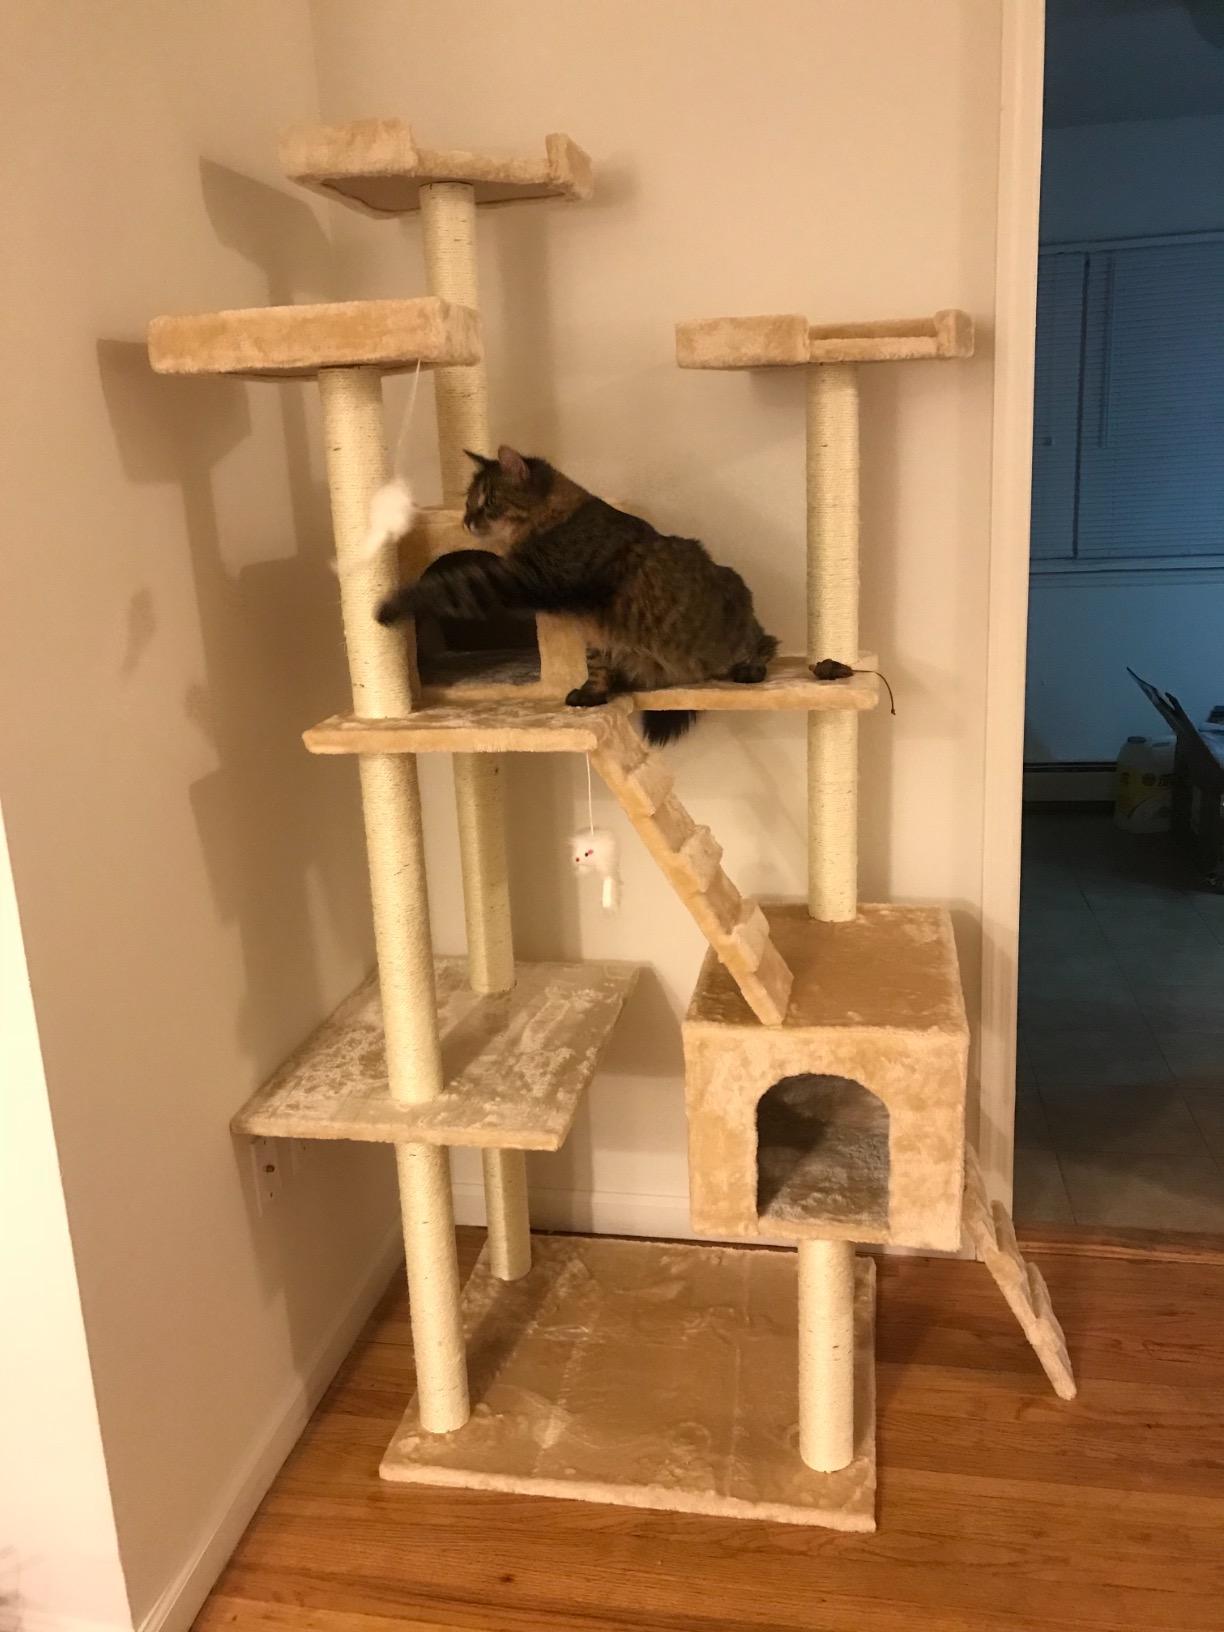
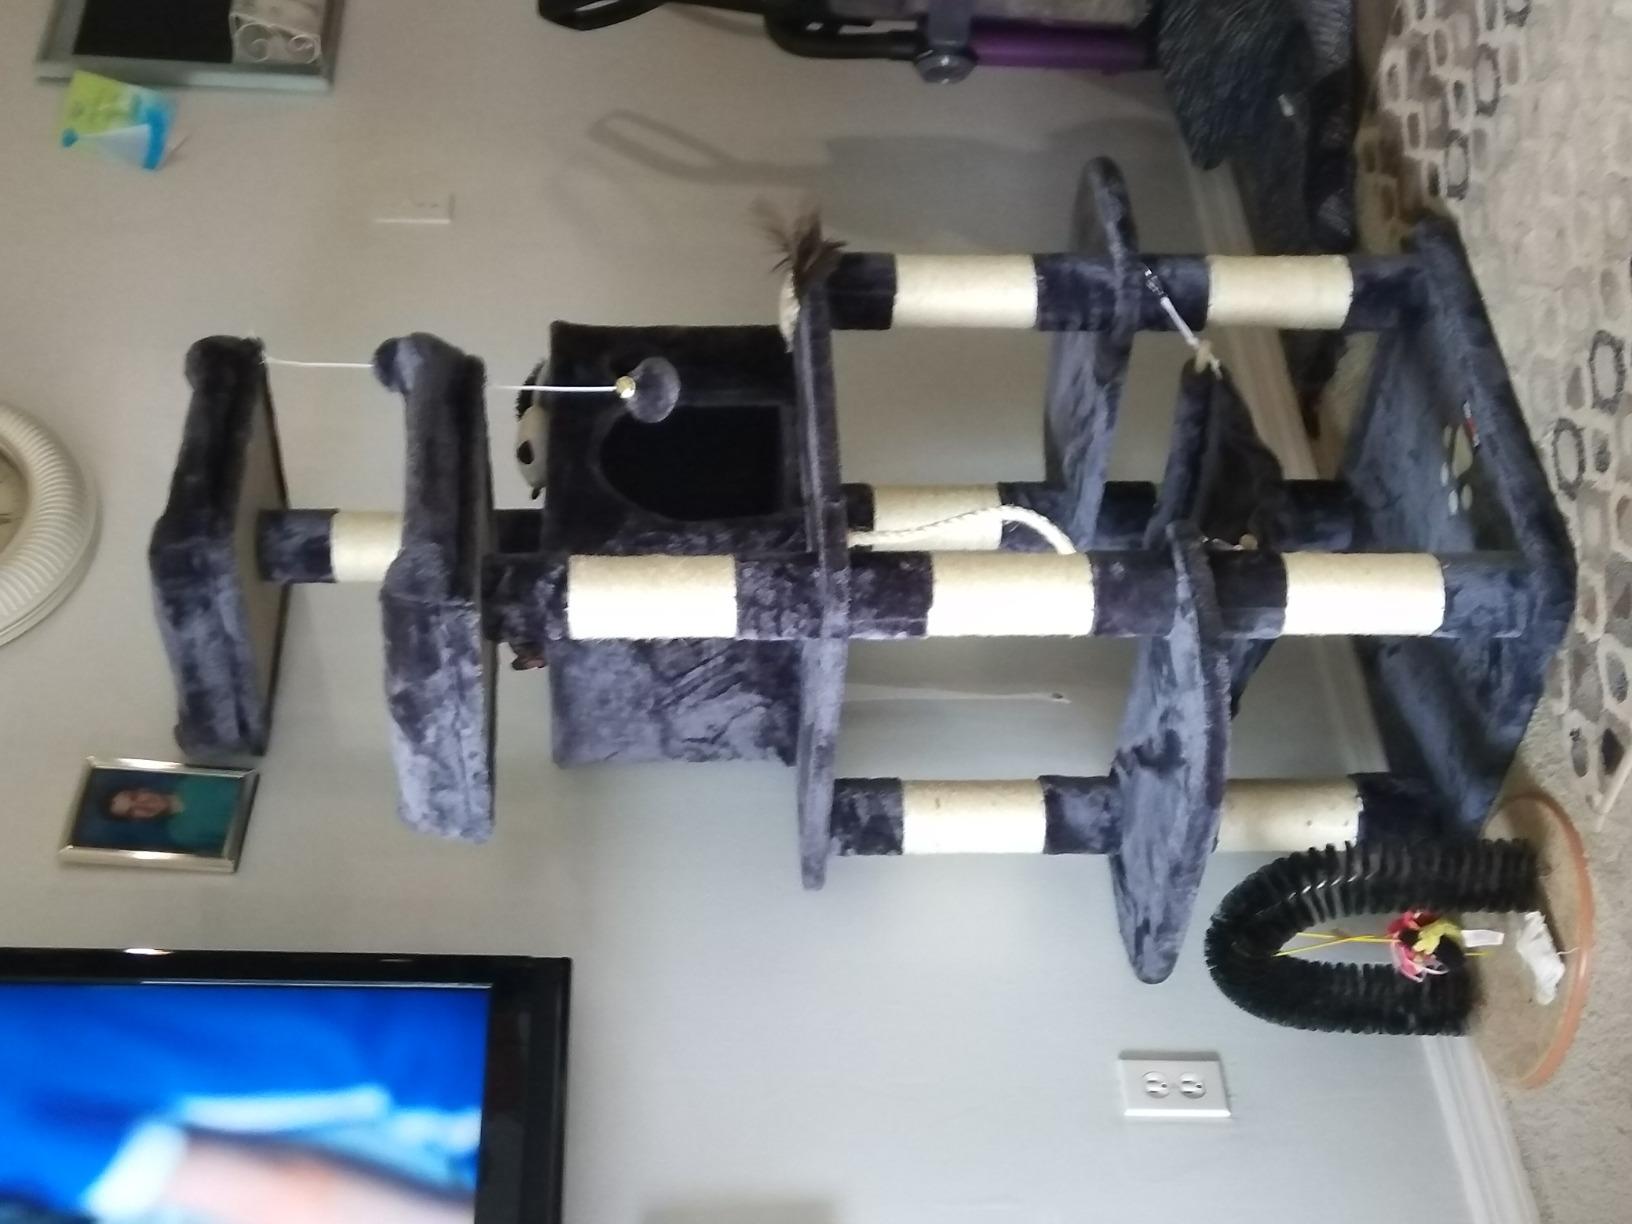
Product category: items_cat tree
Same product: no